7P/Pons–Winnecke

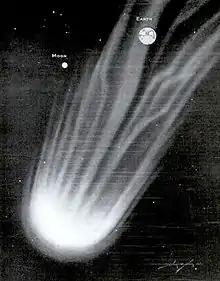
An illustration of Pons–Winnecke approaching the Earth in 1921.

Early calculations for the 1921 apparition suggested that the orbit of the comet might collide with Earth in June, but observations on 10 April ruled out an impact. It made a very close approach to Earth in June 1927. The outward migration of perihelion created impressive meteor showers in 1916, 1921 and 1927.